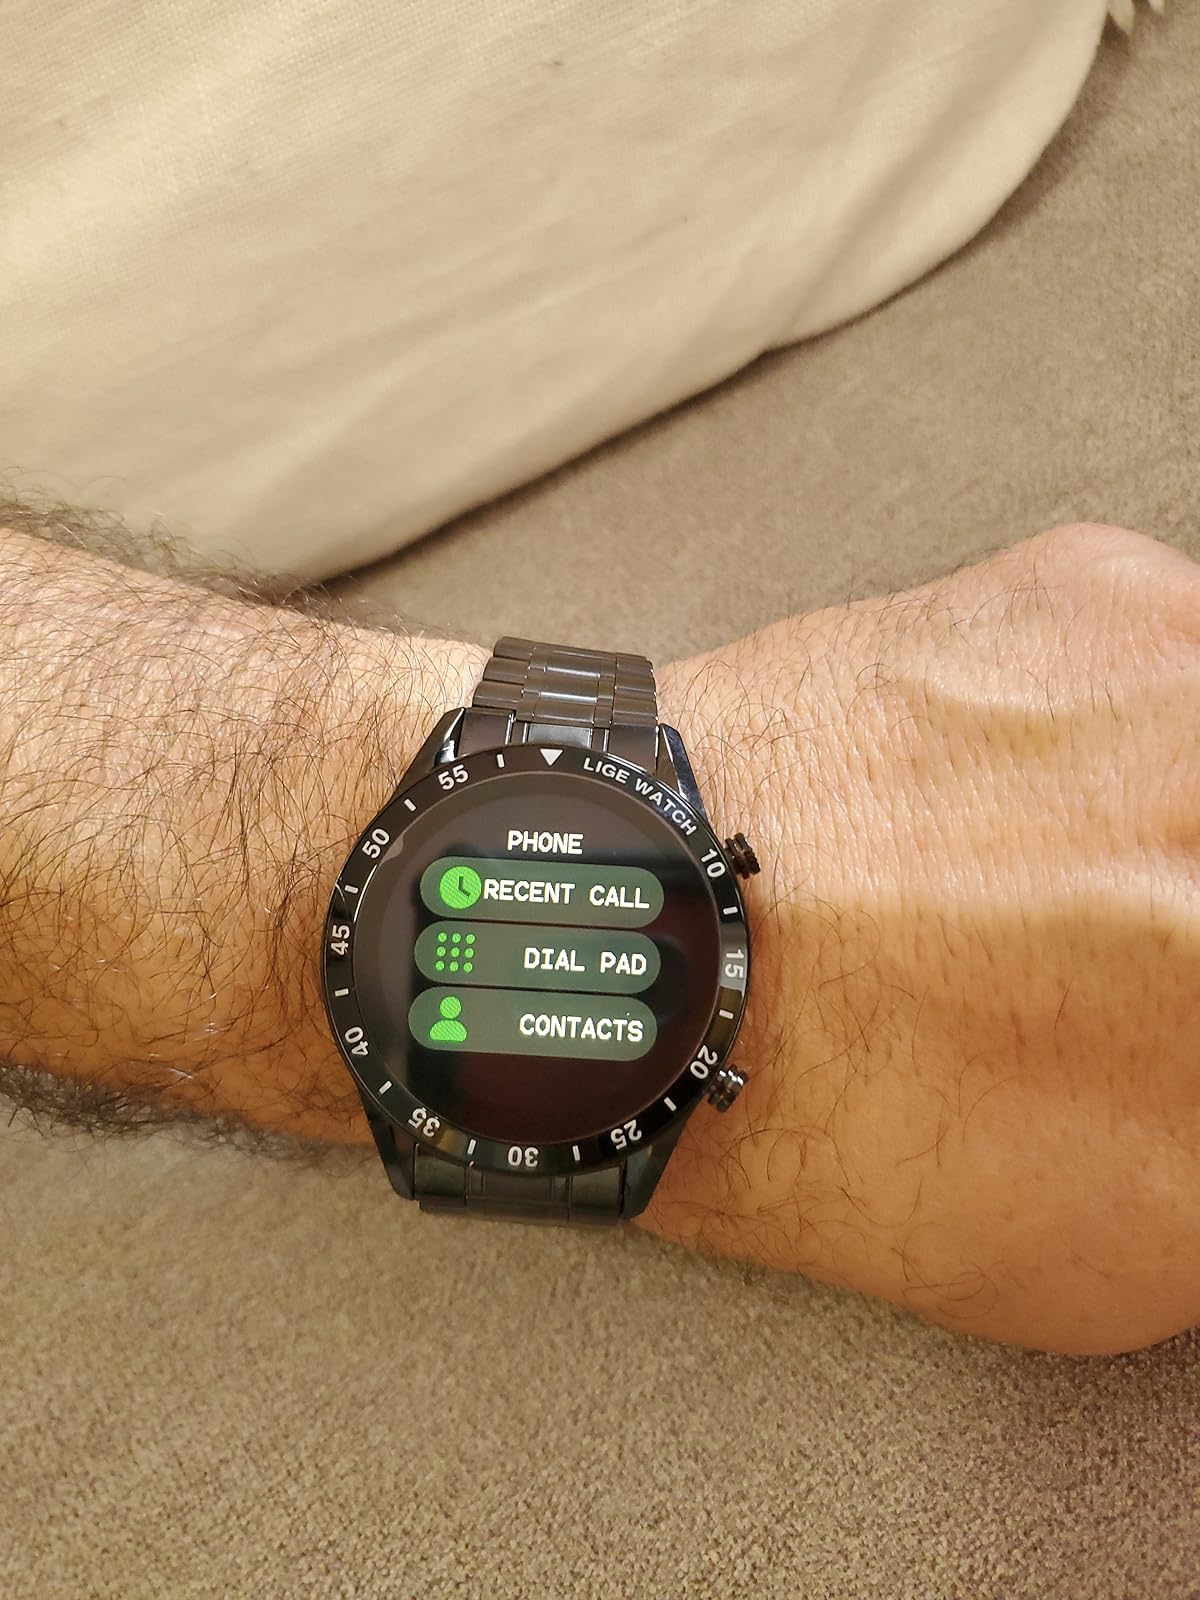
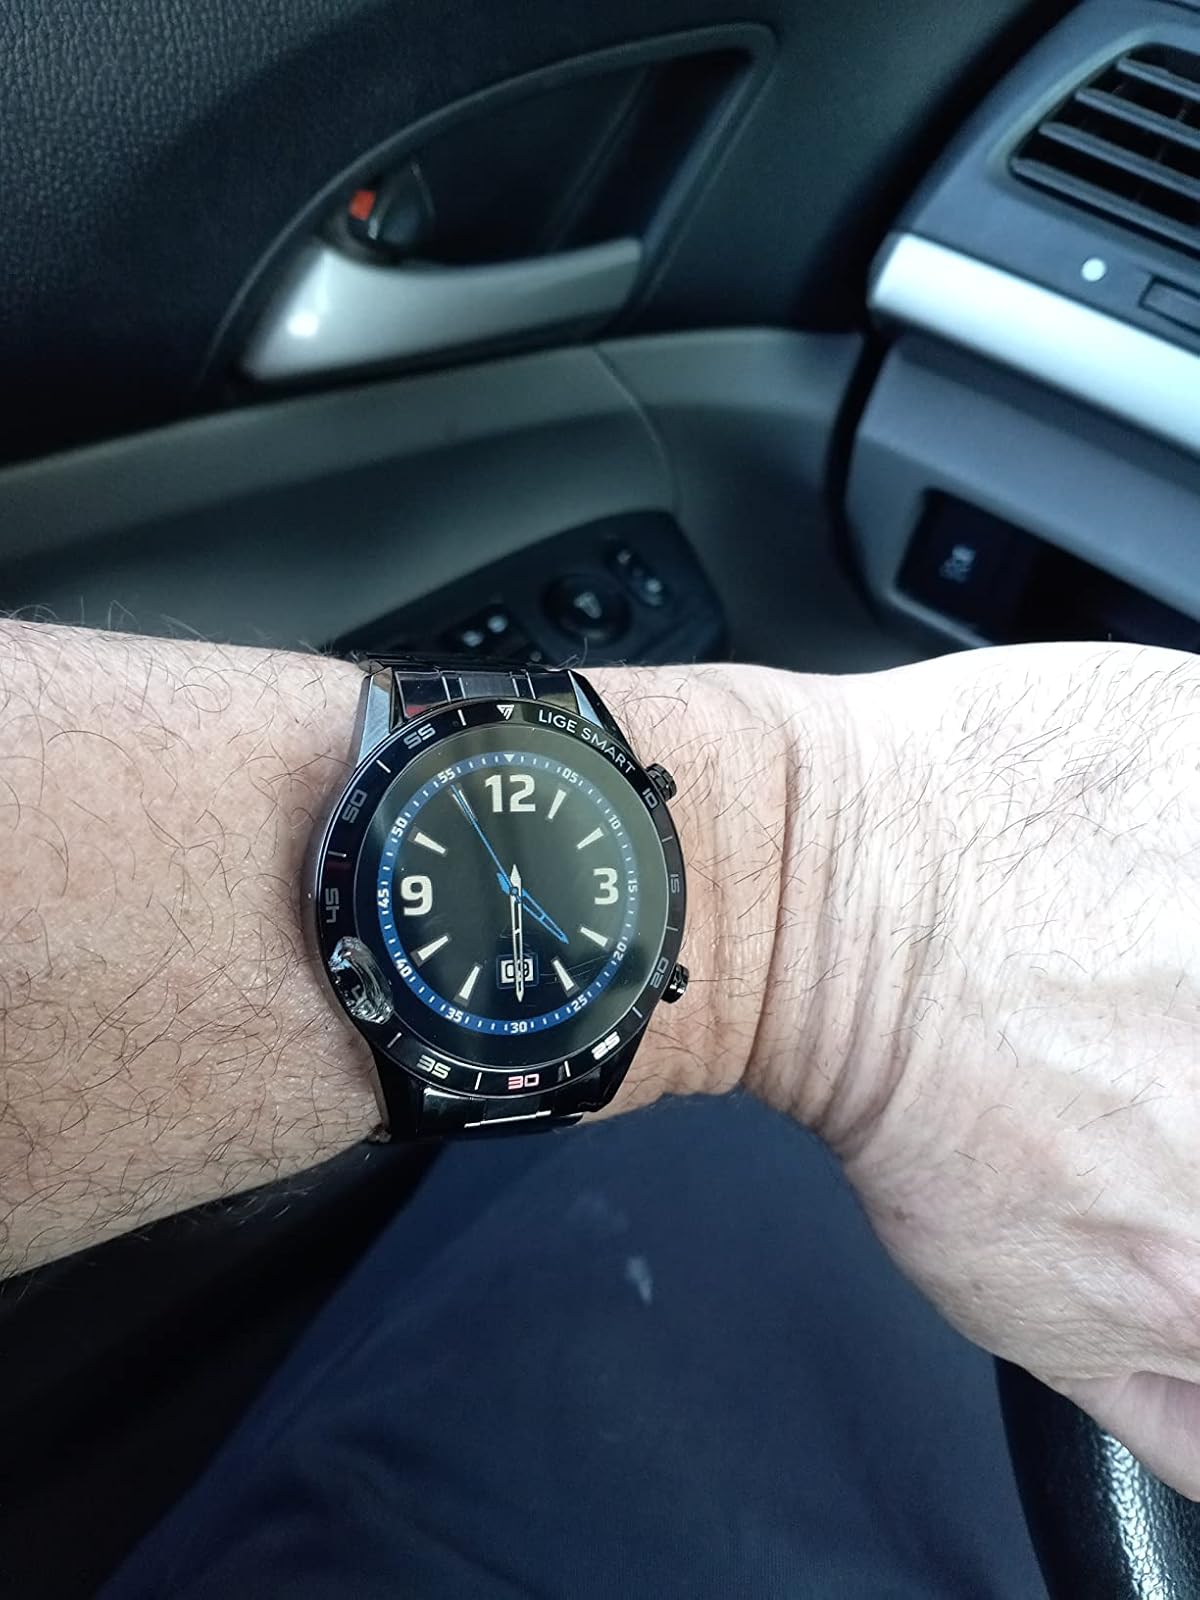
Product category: smartwatch
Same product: yes